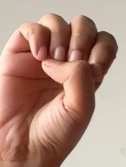
ASL sign: E